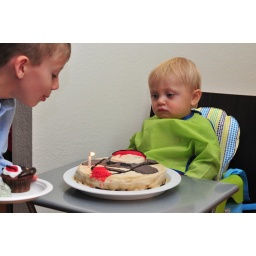
vegan sock monkey cake by becki